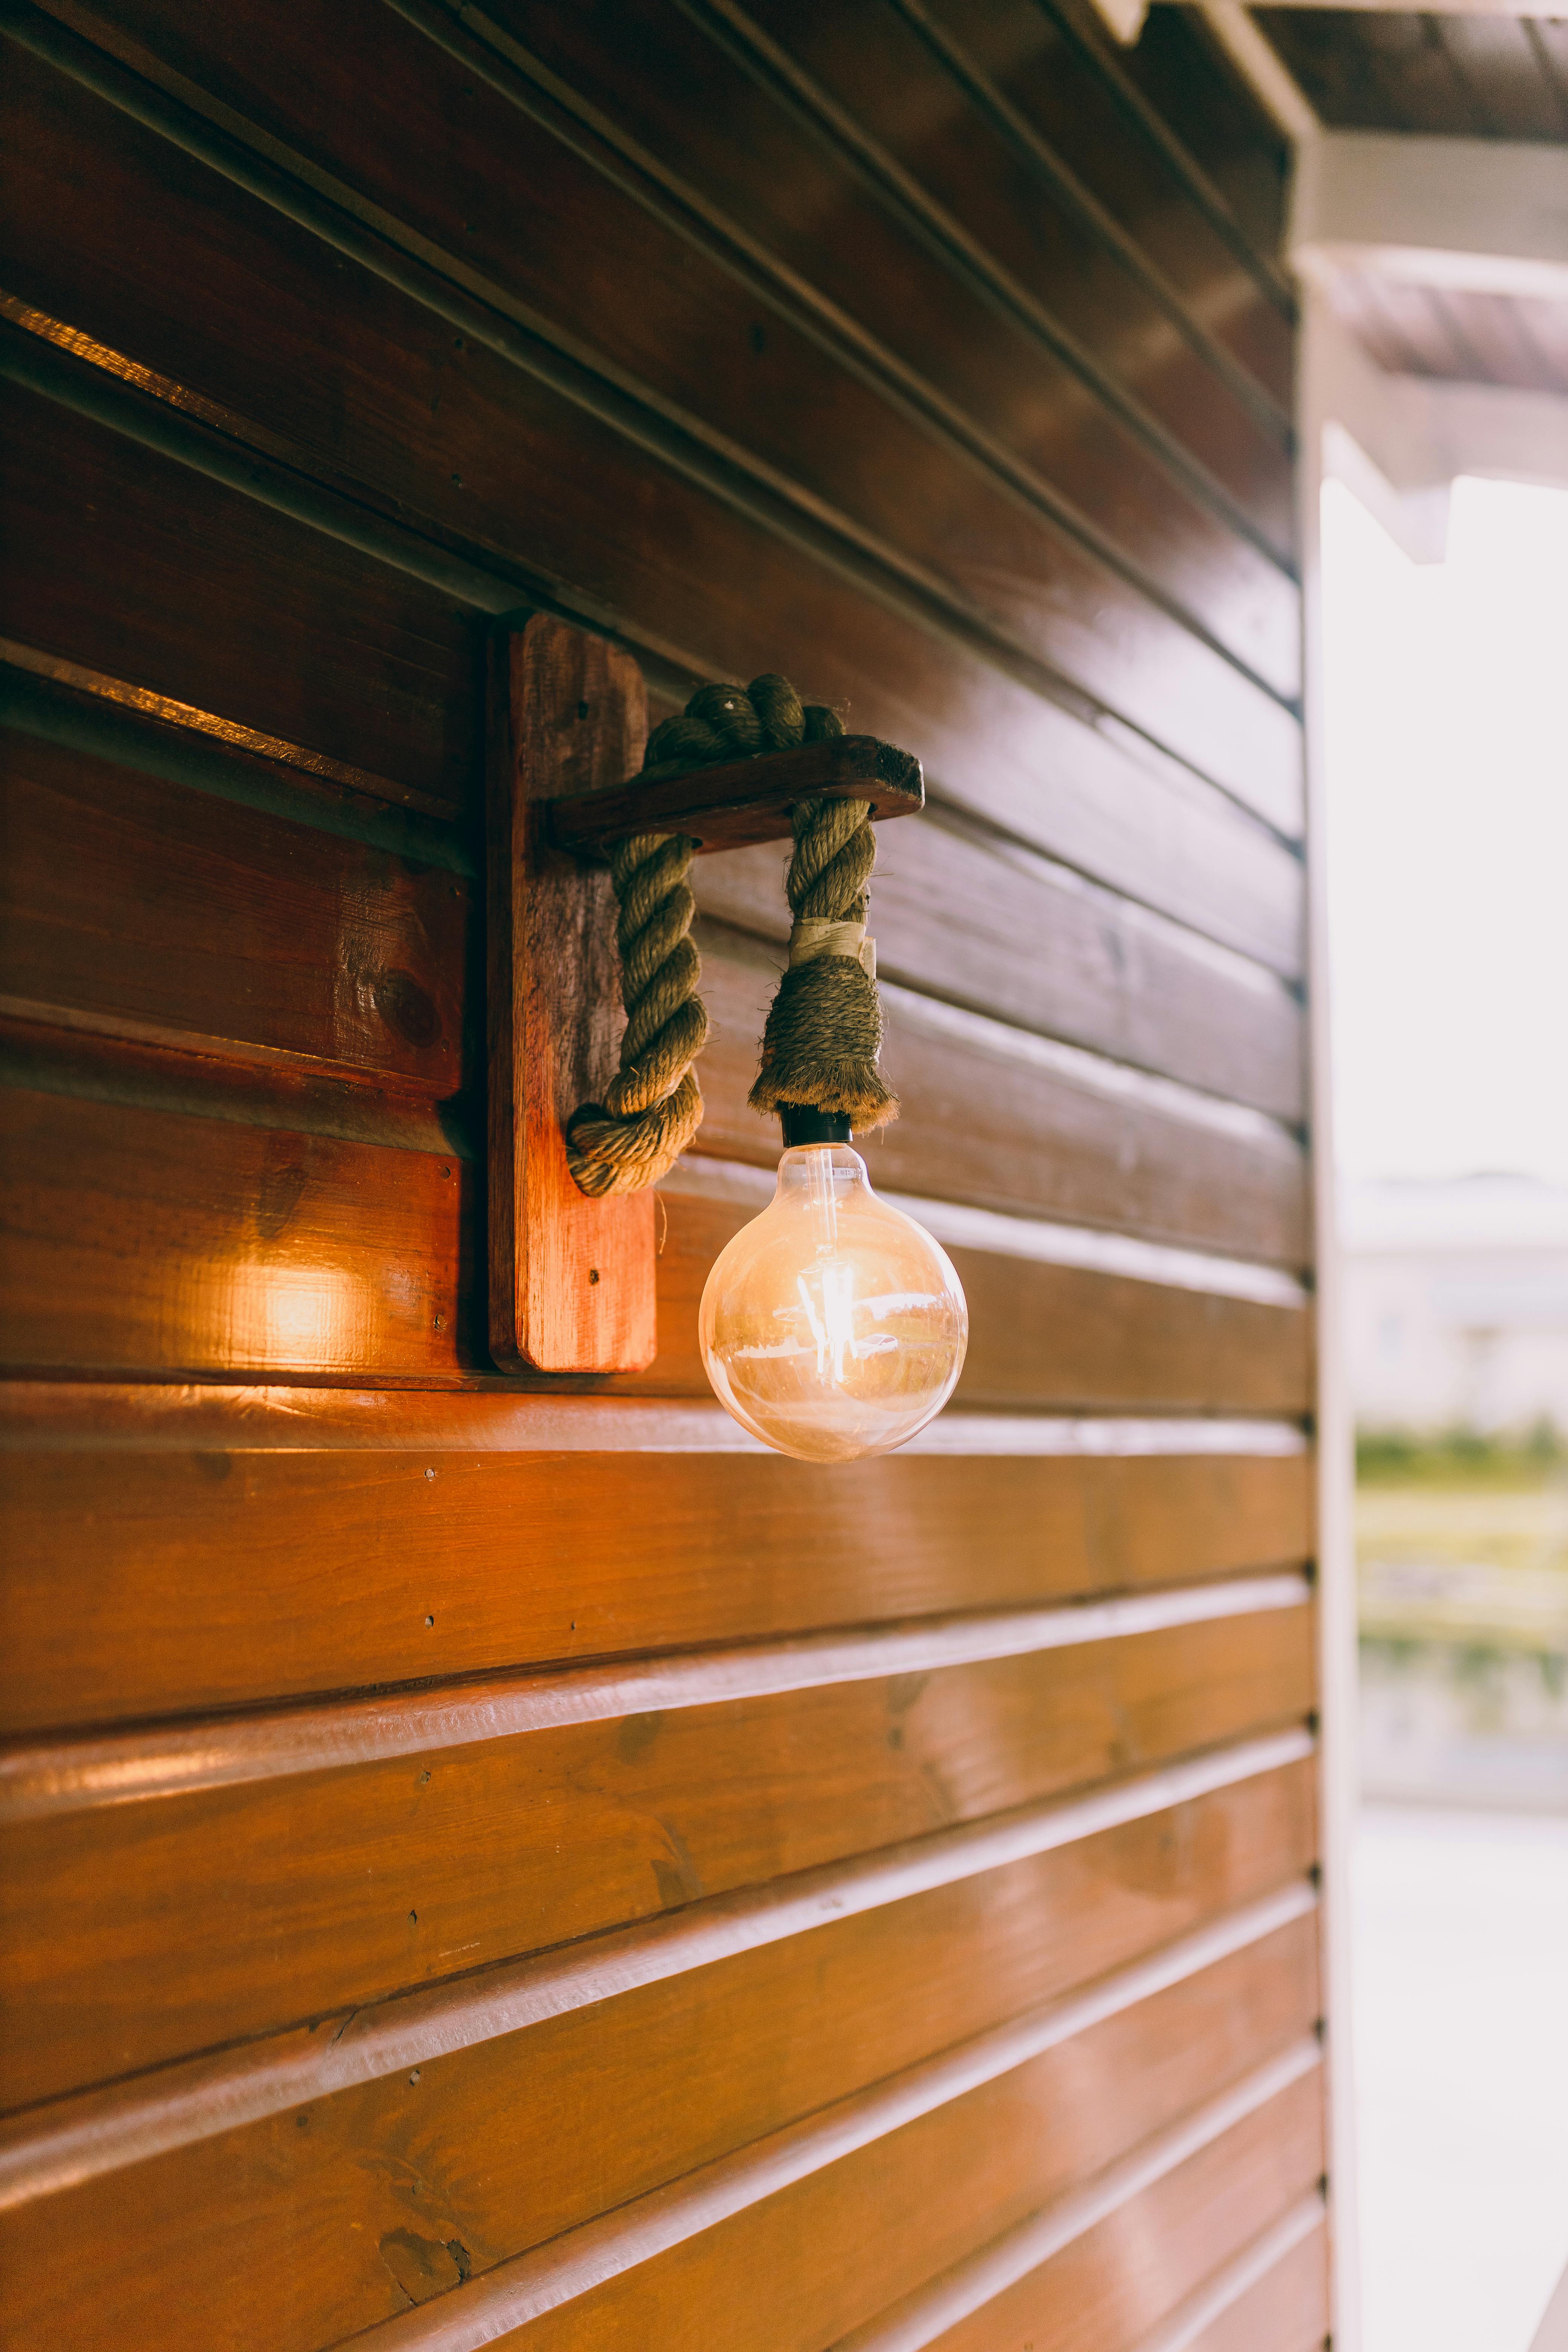
natural, window, building, wood, stairs, wood stain, floor, varnish, beam, hardwood, flooring, Tints and shades, plank, siding, shelving, plywood, ceiling, lumber, pattern, house, shade, glass, molding, wood flooring, metal, rectangle, light fixture, peach, brickwork, room, laminate flooring, brick, still life photography, daylighting, handrail, window covering, shelf, window treatment, art, roof, lighting accessory